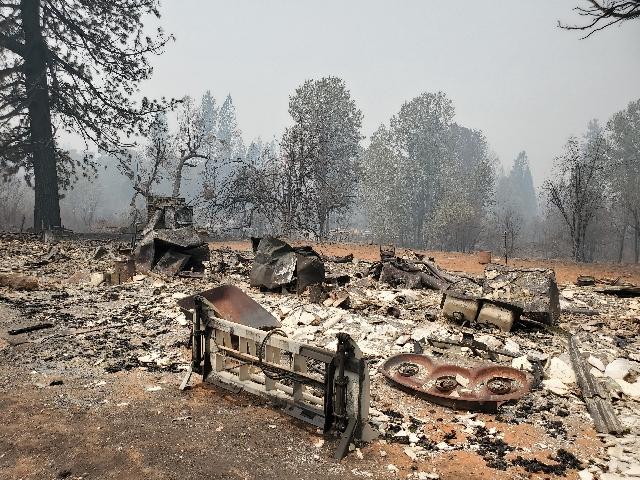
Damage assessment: destroyed